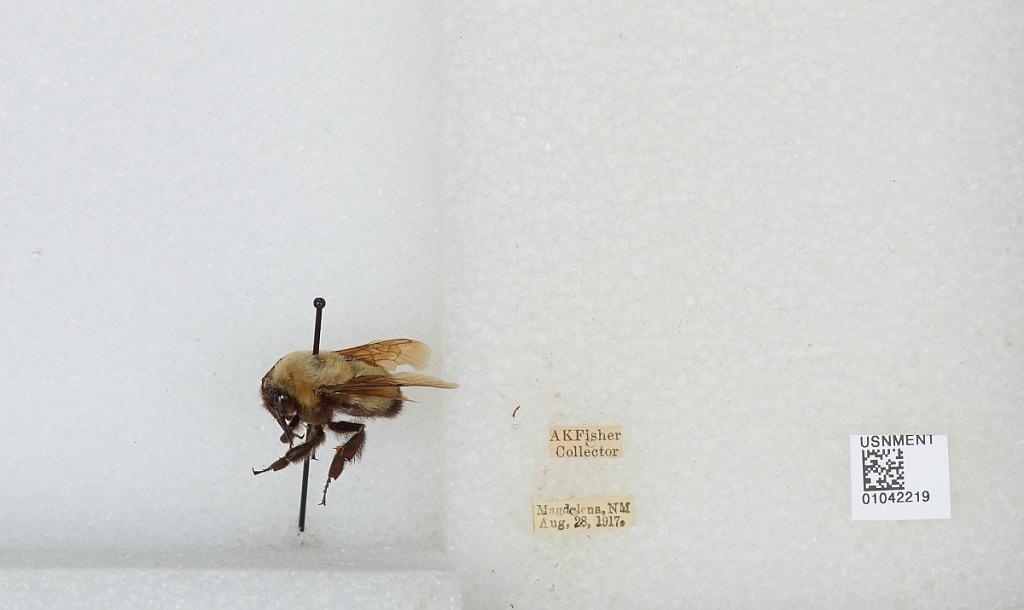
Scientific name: Bombus sp.
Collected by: A. Fisher
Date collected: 1917-8-28
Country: United States
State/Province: New Mexico
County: Socorro
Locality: Magdalena
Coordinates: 34.1125, -107.238